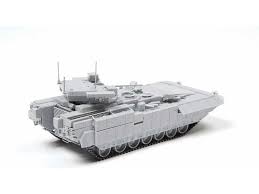
Label: BMP